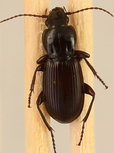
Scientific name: Pterostichus restrictus
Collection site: Rocky Mountains NEON (RMNP), plot RMNP_014